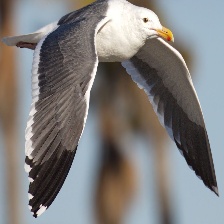
Species: CALIFORNIA GULL
Scientific name: LARUS CALIFORNICUS